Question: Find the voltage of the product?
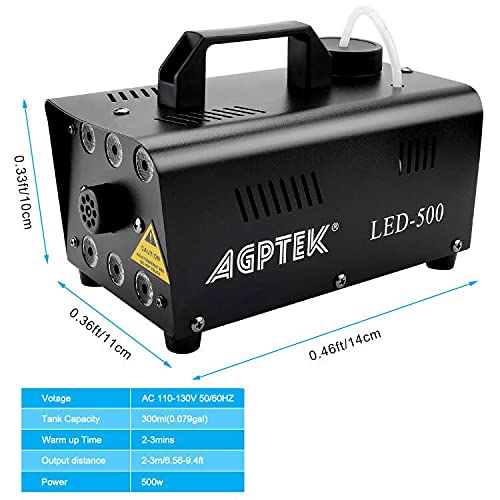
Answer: [110.0, 130.0] volt